Stephen Vogt

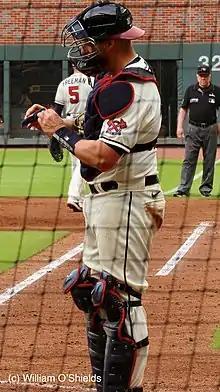
Vogt with the Atlanta Braves in 2021

On July 16, 2021, Vogt was traded to the Atlanta Braves in exchange for Mason Berne. On October 8, Vogt was designated for assignment by the Braves and outrighted to the Triple-A Gwinnett Stripers. Despite not being on the postseason roster, he received a World Series ring from the Braves.